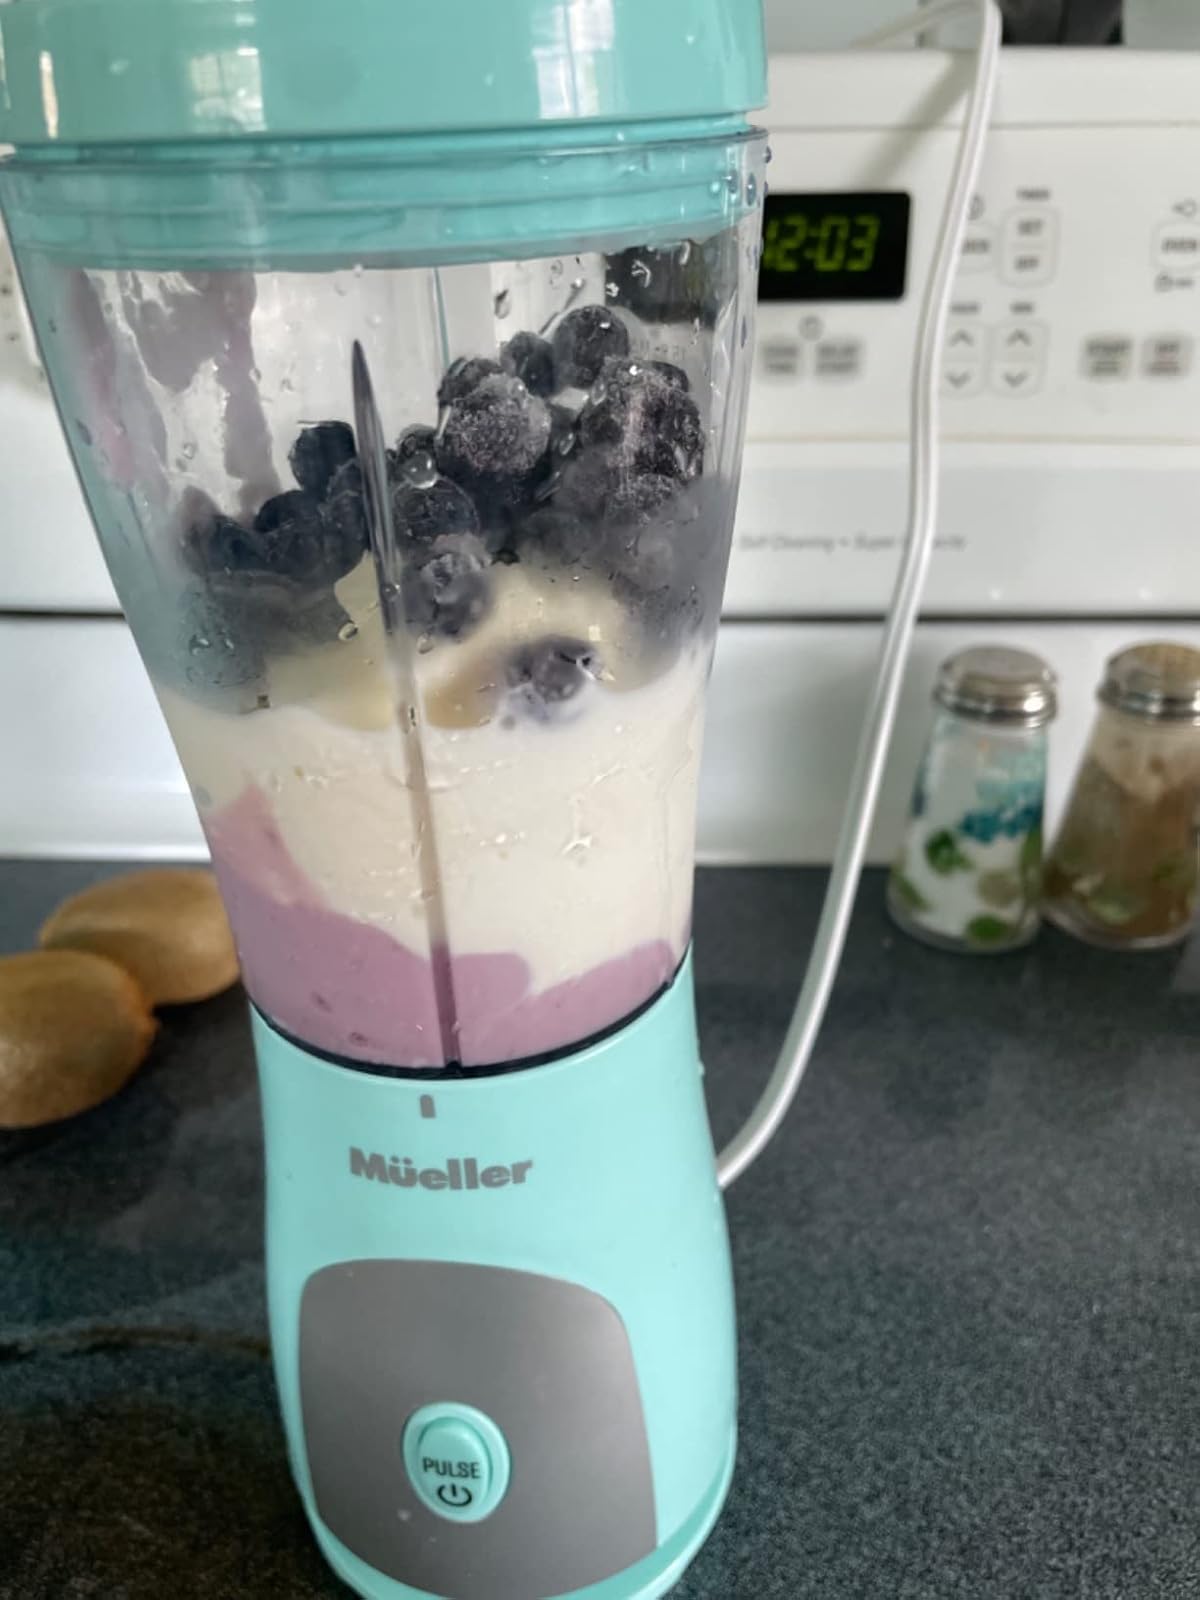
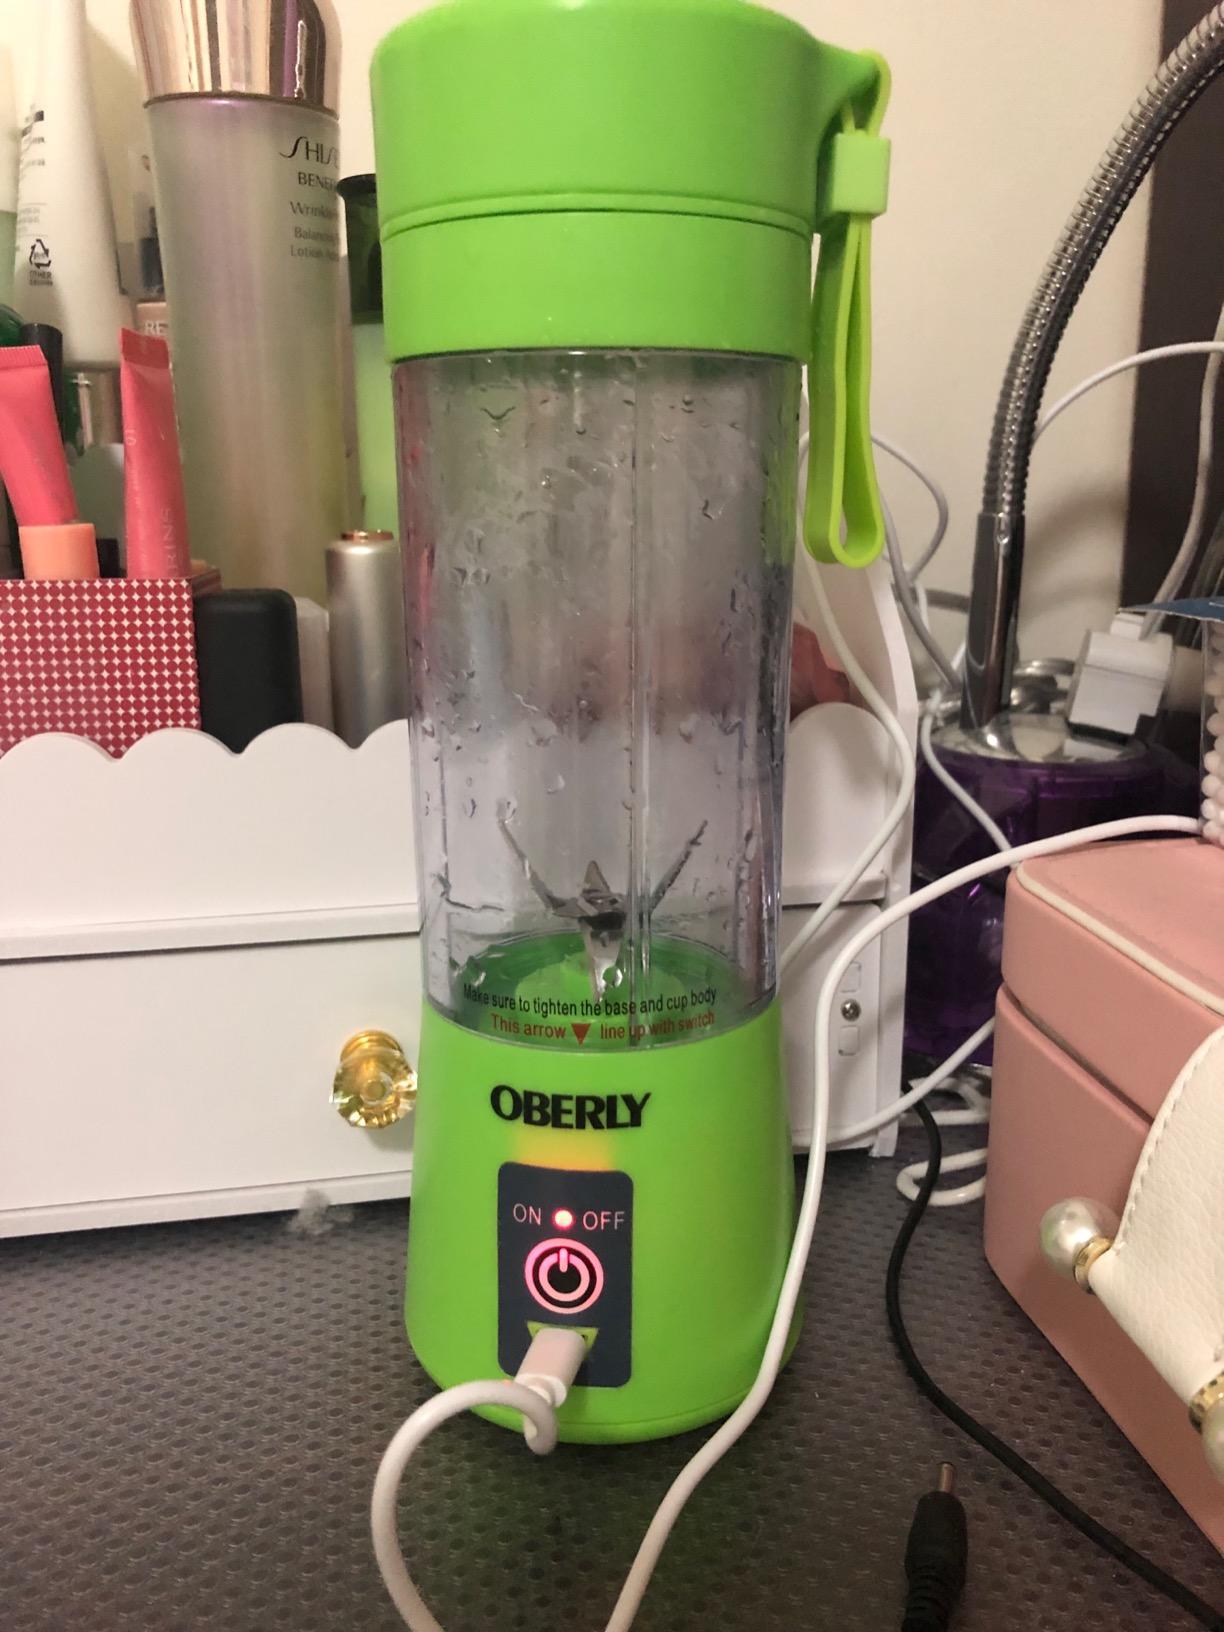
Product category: items_blender
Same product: no